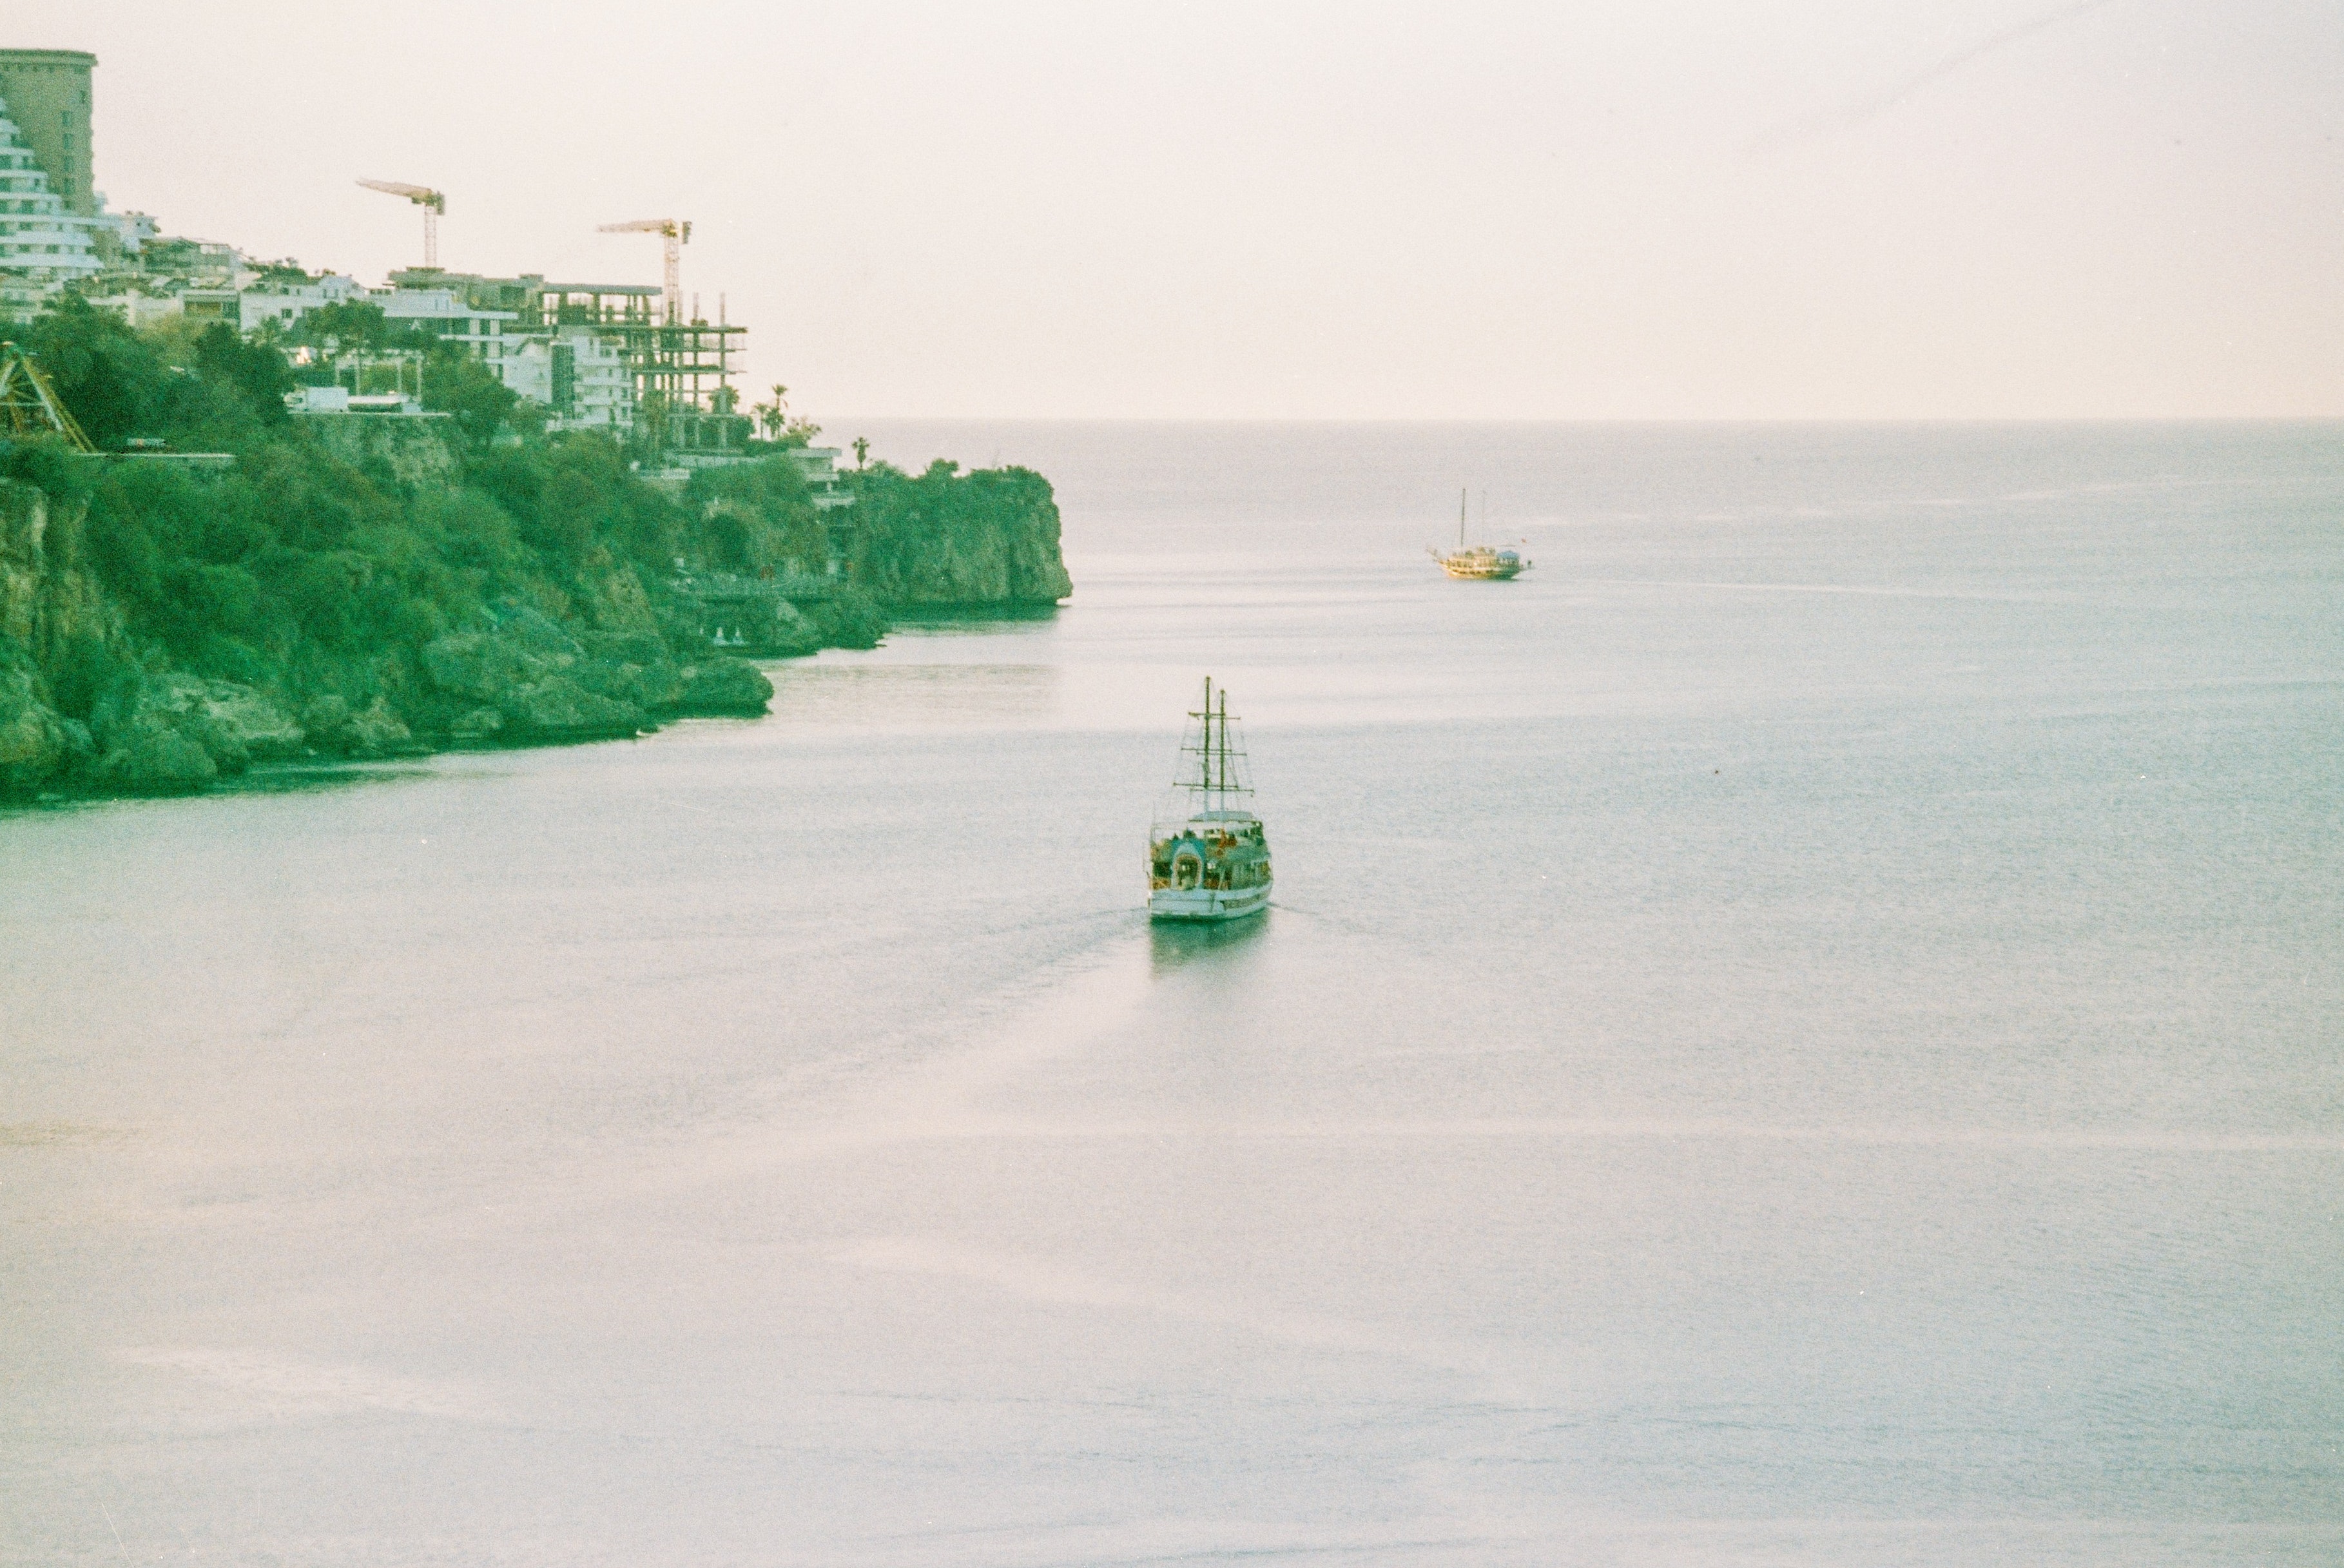
natural, water, sky, water resources, watercraft, vehicle, azure, boat, cloud, coastal and oceanic landforms, plant, horizon, landscape, waterway, lake, calm, shore, natural landscape, event, ship, tree, channel, coast, water transportation, ocean, wind wave, island, road, sand, tropics, machine, freezing, wind, evening, tower, wave, reflection, vacation, winter, sea, sound, inlet, grass, tourism, river